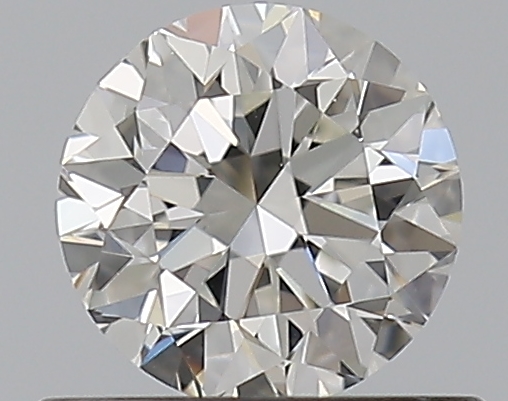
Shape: round
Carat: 0.5
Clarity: VS1
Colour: I
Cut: VG
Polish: EX
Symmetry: EX
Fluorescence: F
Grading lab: GIA
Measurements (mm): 4.98 x 5 x 3.18